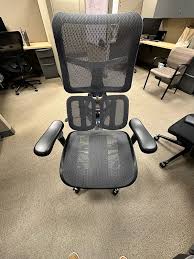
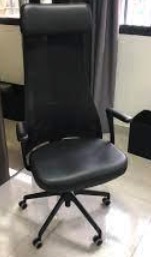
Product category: items_chair
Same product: no